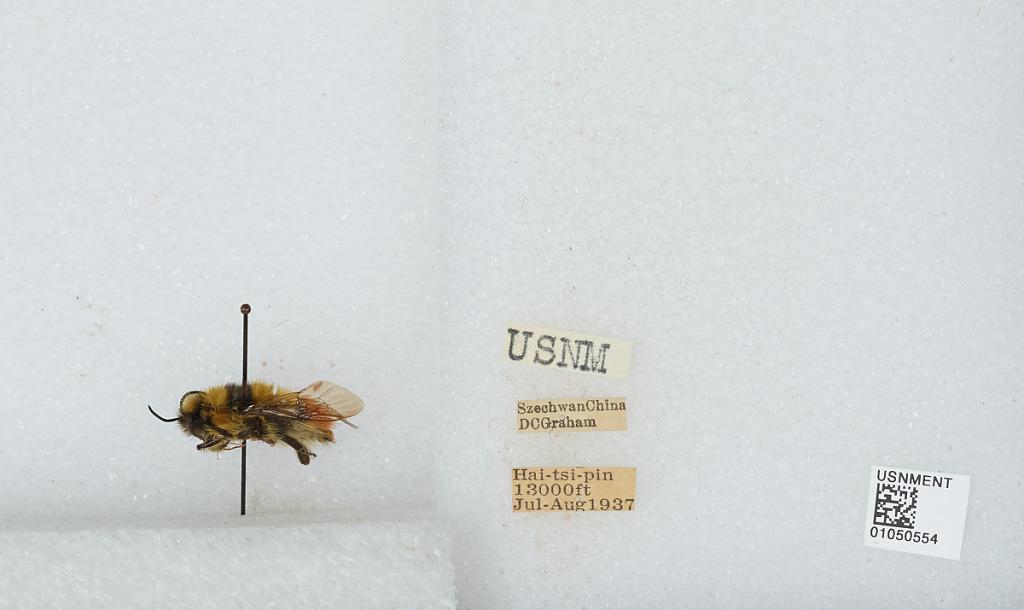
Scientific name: Bombus sp.
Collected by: D. Graham
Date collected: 1937-7-
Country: China
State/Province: Sichuan
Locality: Hai-tsi-pin